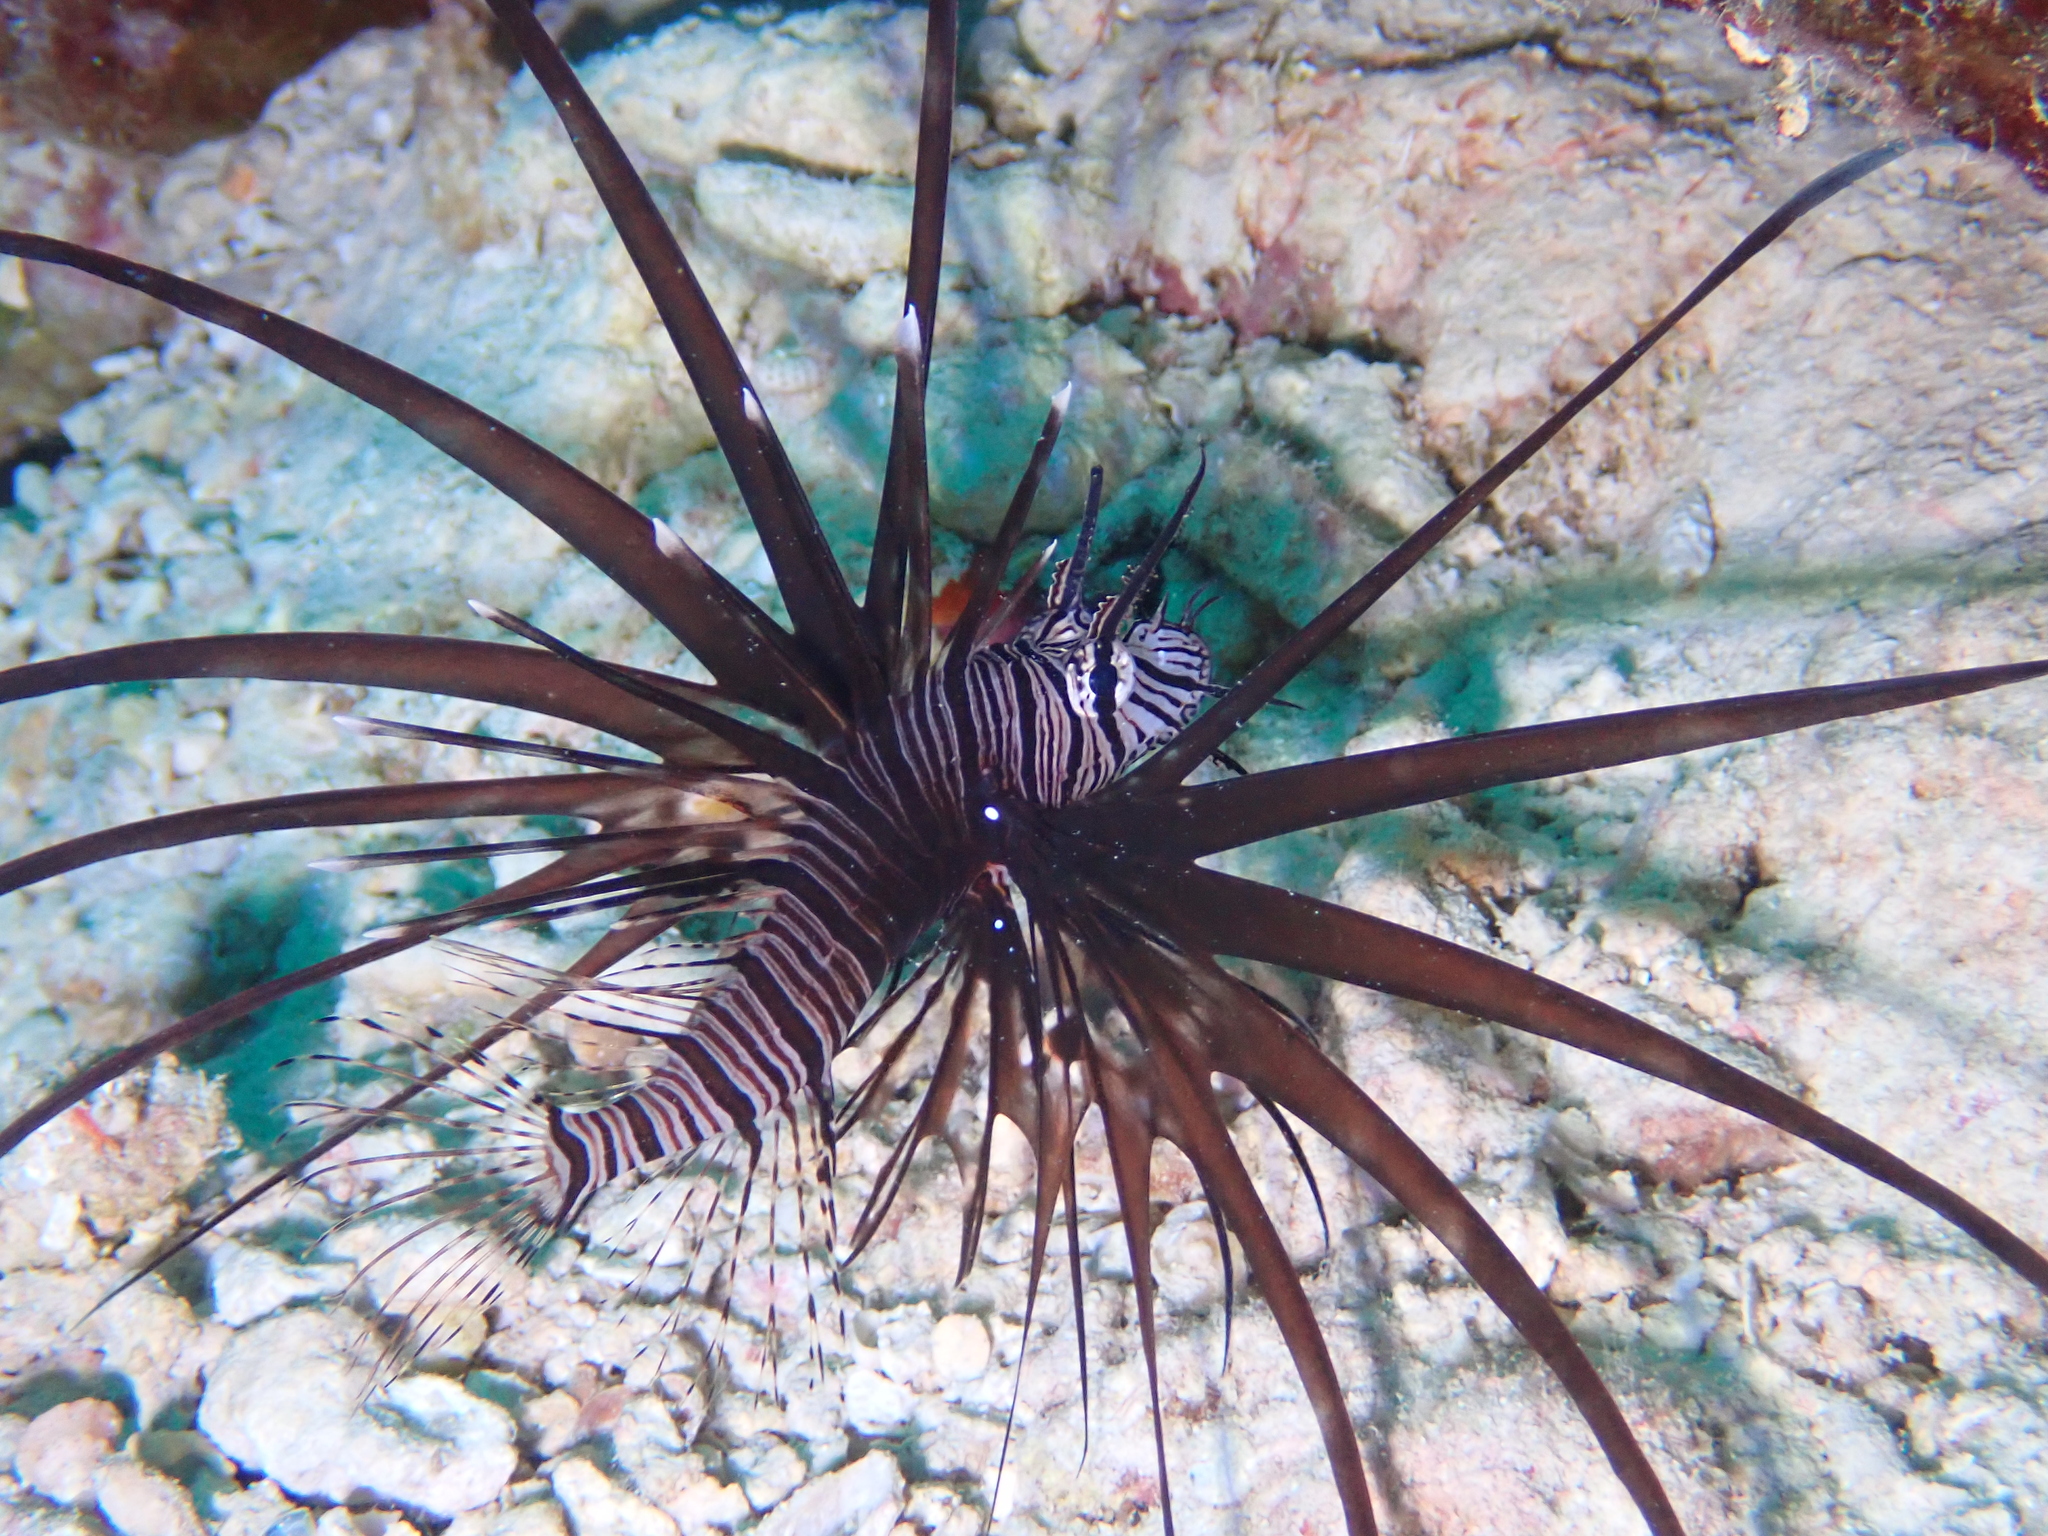
Pterois volitans (Red Lionfish)